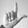
ASL letter: L